House of Rötteln

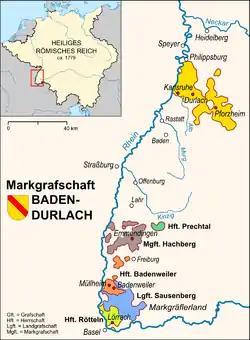
The Margraviate of Baden-Durlach from 1535 to 1771. The possessions of the Lordship of Rötteln included not only Rötteln but also the southern and eastern parts of the late medieval Landgraviate of Sausenberg.

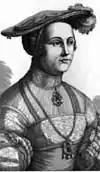
Jeanne de Hochberg

Dietrich III's two presumably eldest sons embarked on an ecclesiastical path. Walther von Rötteln joined the cathedral chapter of Constance as a canon in 1209 or before. Apparently encouraged by his step-uncle Konrad von Tegerfelden, who had meanwhile risen to become , Walther became provost of the cathedral in 1211 against the opposition of a faction of the cathedral chapter. The defeated faction took the matter to the Pope, but was defeated. In 1213, he was elected Bishop of Basel and subsequently appears in the documents surrounding King Frederick II. However, complaints soon arose against him that he had squandered church property, and he was deposed in 1215. Walther returned to the diocese of Constance. He had renounced his position as provost of the cathedral after his election as bishop, so that he was initially only a simple canon, but later became archpriest of Constance, archdeacon of Burgundy and cathedral scholastic of Constance.